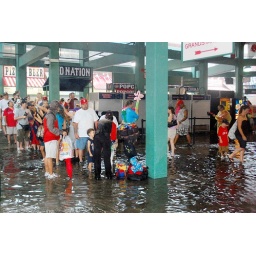
Children wait in line for balloon animals despite the rising water levels.